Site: brandenburg
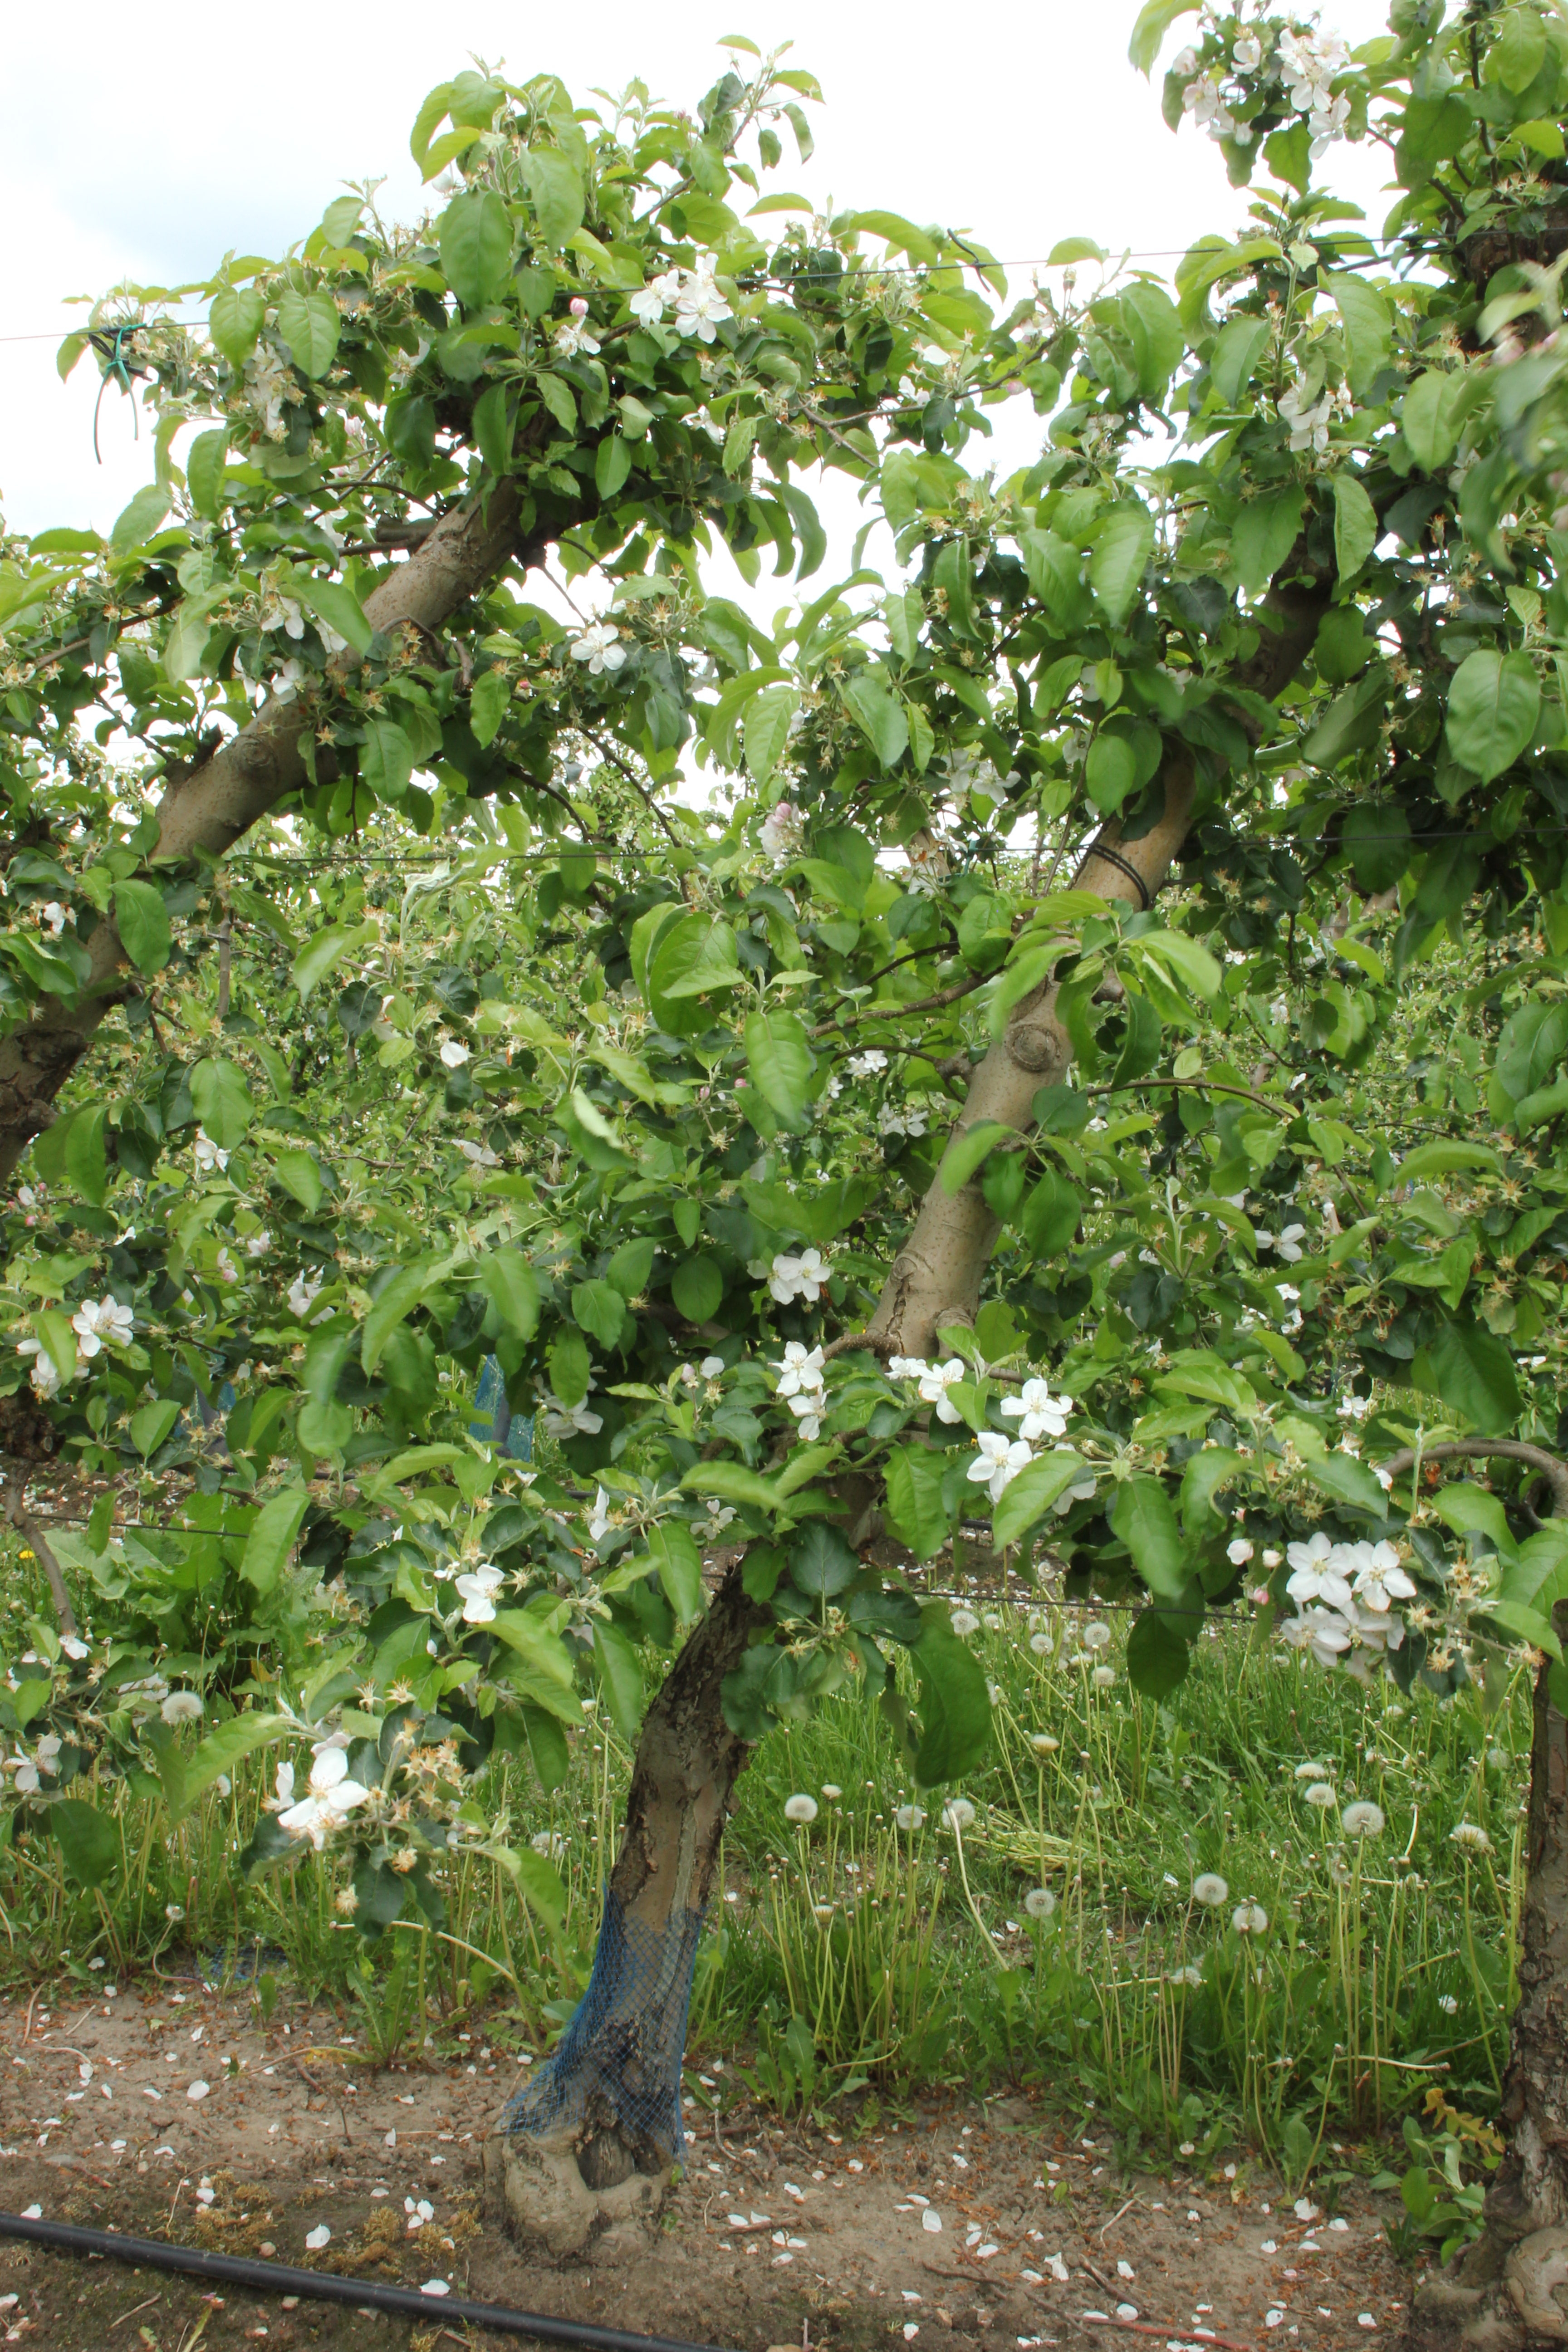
Growth stage (BBCH 67): Flowering